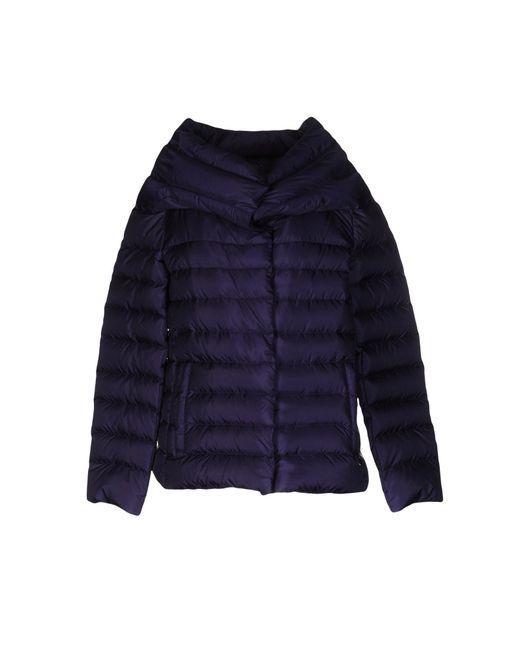
Puff Design schwarze Winterjacke